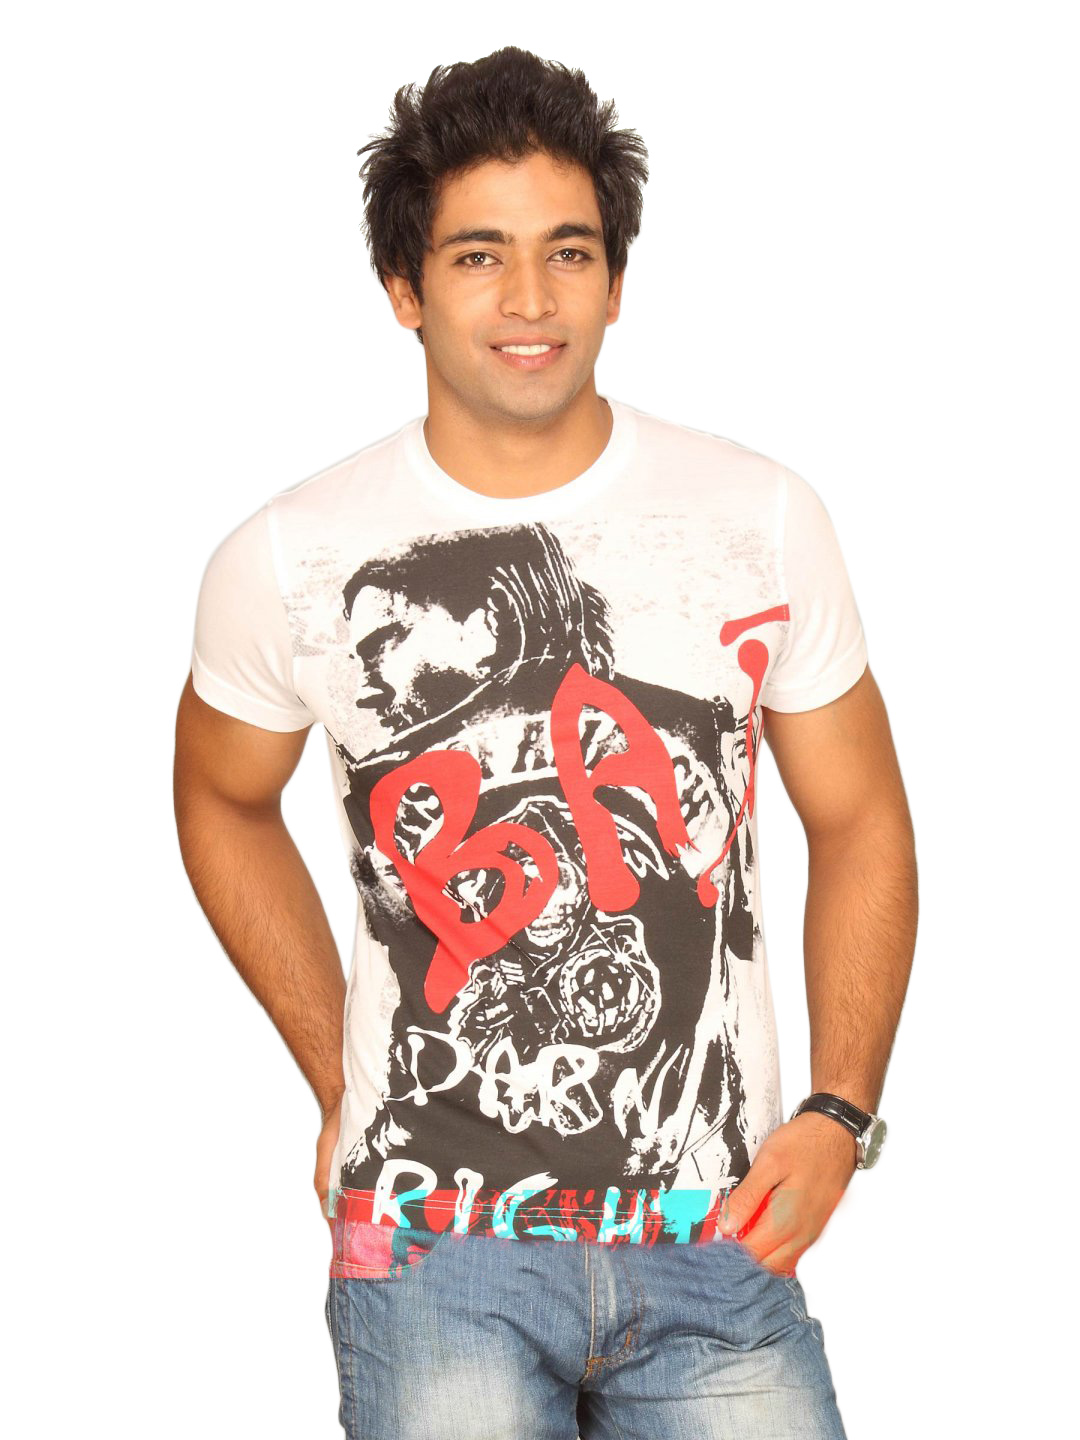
UCB Men's Roundneck Take Good Look White T-shirt
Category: Apparel / Topwear / Tshirts
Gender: Men
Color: White
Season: Summer 2011
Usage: Casual